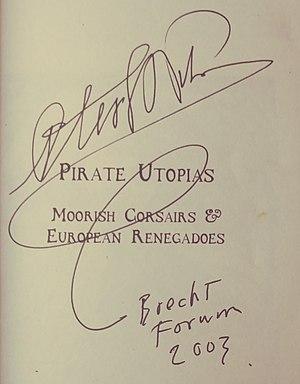
Peter Lamborn Wilson dit Hakim Bey, né à New York en 1945, est un écrivain politique et poète américain se qualifiant d'« anarchiste ontologiste » et soufi. Il est connu pour ses théories au sujet des zones d'autonomie temporaires, ses écrits sur le mysticisme et la culture pirate, ainsi que pour ses incitations au terrorisme poétique. Certains auteurs le considèrent comme le père idéologique des hackers.